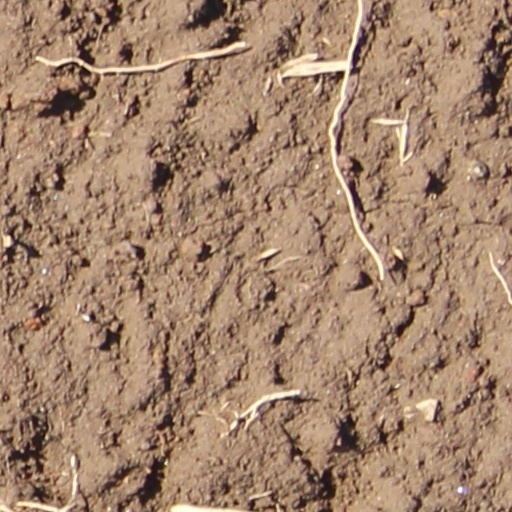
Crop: wheat